Merrill Creek Reservoir

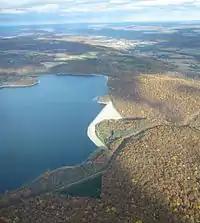
Merrill Creek Dam and Reservoir from the air.

The reservoir draws water from the Delaware in springtime, when river flow normally is abundant, and restores it in the summer, when the flow is usually meager and – compounding the problem – demand for electricity for air-conditioning is high. In addition, by maintaining an ample Delaware River flow, seawater intrusion into the aquifers that provide drinking water to many South Jersey communities, including Camden, is minimized. Construction cost $217 million and was one of the largest construction projects in the United States in the 1986-87 construction period. The entire site was cleared of dense forest by huge tree-eating machines, and construction crews worked two 12-hour shifts to build a large earth dam and two dikes.